Australian labour law

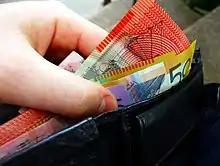
Wages in 2024 are overseen by the Fair Work Commission on three levels of (1) a national minimum ($23.23 an hour in 2024), (2) higher "awards" with pay scales based on experience for 150 different sectors, and (3) enterprise agreements between unions and employers in 15% of workplaces.

The "Fair Work Act 2009" section 357 codifies a civil remedy for misrepresentation that a contract is independent, rather than one of employment. However, compared to international standards, misclassification takes most through approval by the courts themselves. There are five main types of case. First, unpaid internships have been allowed, though in one case the limit was two weeks. Second, single person corporations can be easily established and engaged through a commercial (rather than employment) contract, although in "ACE Insurance Ltd v Trifunovski" the Federal Court held that insurance agents who were made to contract through corporations were still employees, even though they might hire clerical assistants. Third, labour hire (or agency work) arrangements were held in "Building Workers' Industrial Union of Australia v Odco Pty Ltd" to enable people to be classified as self-employed in relation to the party they truly work for, so that even a 22 year old backpacker doing menial labour on building sites was classed as self-employed. Even where a labour hire agency is set up as an employer's wholly owned subsidiary to evade rights, courts have held this was lawful. Further, in "FWO v Valuair Ltd (No 2)" the Federal Court held that Qantas could use its wholly owned subsidiary Jetstar, incorporated in New Zealand, to employ foreign workers to work in Australia on wages lower than Australian staff, undercutting the enterprise agreement. In the court's view it was not enough that work was done in Australia, and it mattered that contracts were made in foreign countries with foreign corporations. Fourth, franchisors are subject to obligations under the "Trade Practices (Fair Trading) Act 1998" to disclose information, allow franchisees to freely associate, not unfairly terminate contracts, and under the "FWA 2009" sections 558A-C they are liable for breaching the Act if they should have been aware and taken preventative steps. The "Modern Slavery Act 2018" also contains so called "due diligence" requirements for corporations to prevent forced labour in supply chains, but fails to impose vicarious liability, or personal liability, regardless of the mindset (or wilful ignorance) of directors. Finally, in "Gupta v Uber Australia Pty Ltd" the Fair Work Commission accepted that an Uber Eats driver was not an employee. The new "Fair Work Act 2009" section 15P reverses this by requiring that an "employee-like worker" has the same rights paying regard to "low bargaining power", low pay, and low degree of authority. Employee-like workers and road transport contractors may apply to the Fair Work Commission for a “Minimum Standard Order” or "Guideline", and make collective agreements with a digital labour platform. The orders and guidelines can include terms on payment, deductions, working time, record-keeping, insurance, consultation, representation, delegates’ rights, and cost recovery. Employee-like workers may also apply to the Fair Work Commission for unfair deactivations, unfair terminations, and unfair contracts.